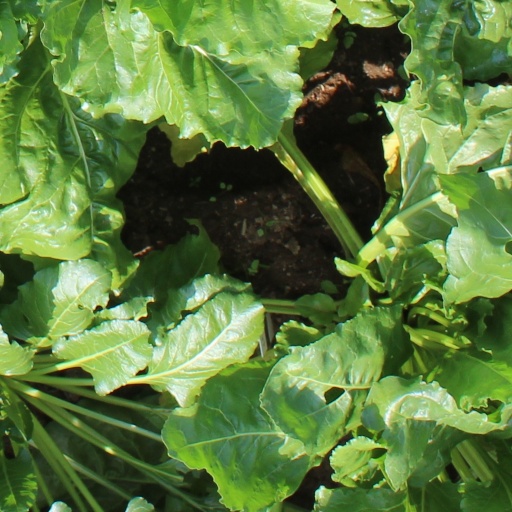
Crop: sugar beet